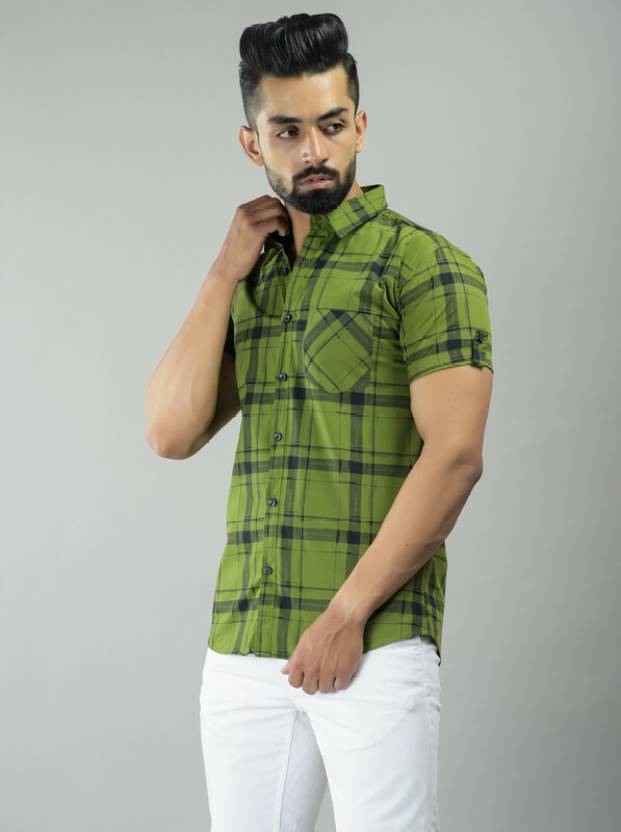
Product: Men Slim Fit Checkered Spread Collar Formal Shirt
Price: ₹359
Colors: Green
Pattern: Checkered
Description: Base 41's Brand Cotton fabric, regular-fit modern shirt offers superb comfort and an impeccable finish. A reliable option for business wear, the shirt features a modern collar, a shirttail hem and a chest patch pocket. Team with tailored trousers and blazer for a pared-back professional look.